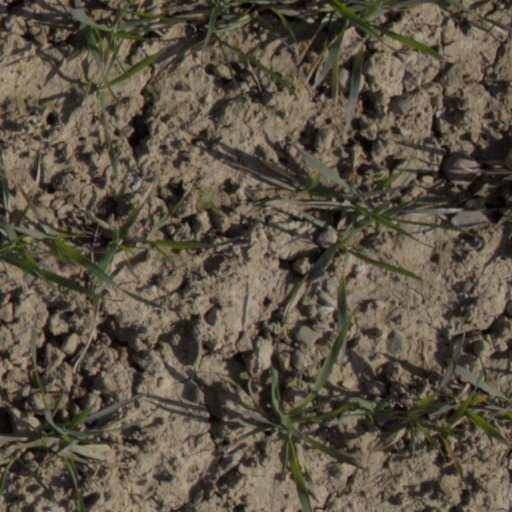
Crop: wheat